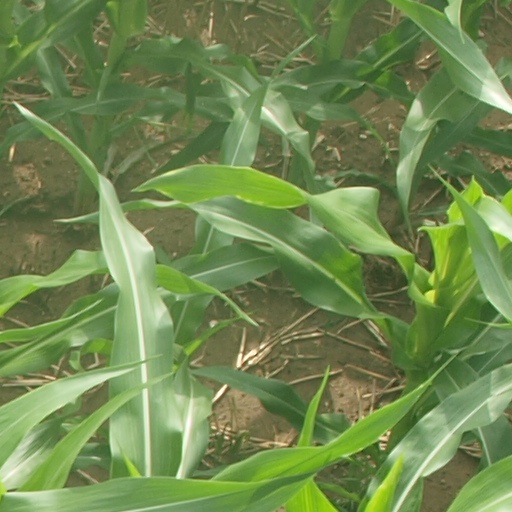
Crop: maize; corn